Heard 'Em Say

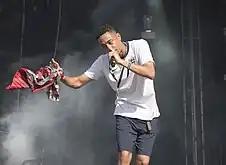
Loyle Carner performed a live rendition of "Heard 'Em Say" during BBC Radio 1 Piano Sessions.

Jesse Boone released a cover of "Heard 'Em Say" for his 18th birthday in 2013, marking the first number he recorded. This gave birth to his rap stage name of Huey Supreme, a combination of a high school nickname and an Xbox Live username. Rapper G-Eazy performed a cover of "Heard 'Em Say" for BBC Radio 1Xtra's Live Lounge on March 15, 2016. For the chorus, G-Eazy enlisted English singer-songwriter Anne-Marie in place of Levine. The cover was faithful to the original, apart from the rapper adding in a few censors and a line, "From the Bay, like 40 and Dre." Alongside the performance, G-Eazy dubbed West "the greatest".